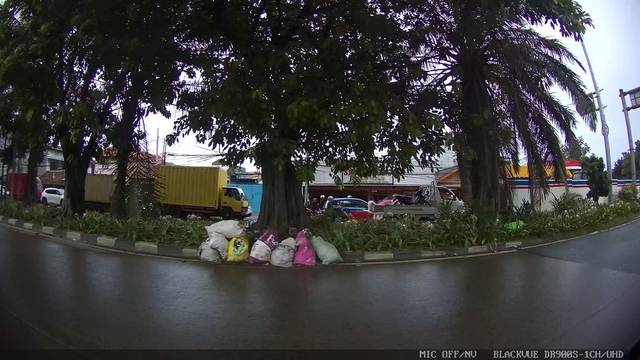
Region: Indonesia
Coordinates: -6.129, 106.805